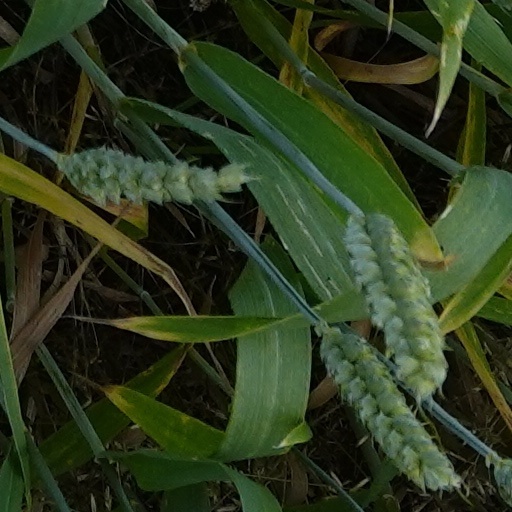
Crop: wheat